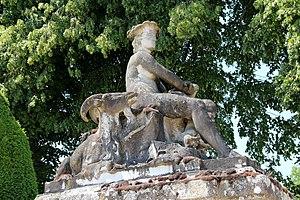
«
Le château de Vaux-le-Vicomte, situé sur le territoire de la commune française de Maincy, à 50 km au sud-est de Paris, près de Melun est un château du XVIIᵉ siècle, construit pour le surintendant des finances de Louis XIV, Nicolas Fouquet. Il appartient désormais à une branche cadette des marquis de Vogüé.